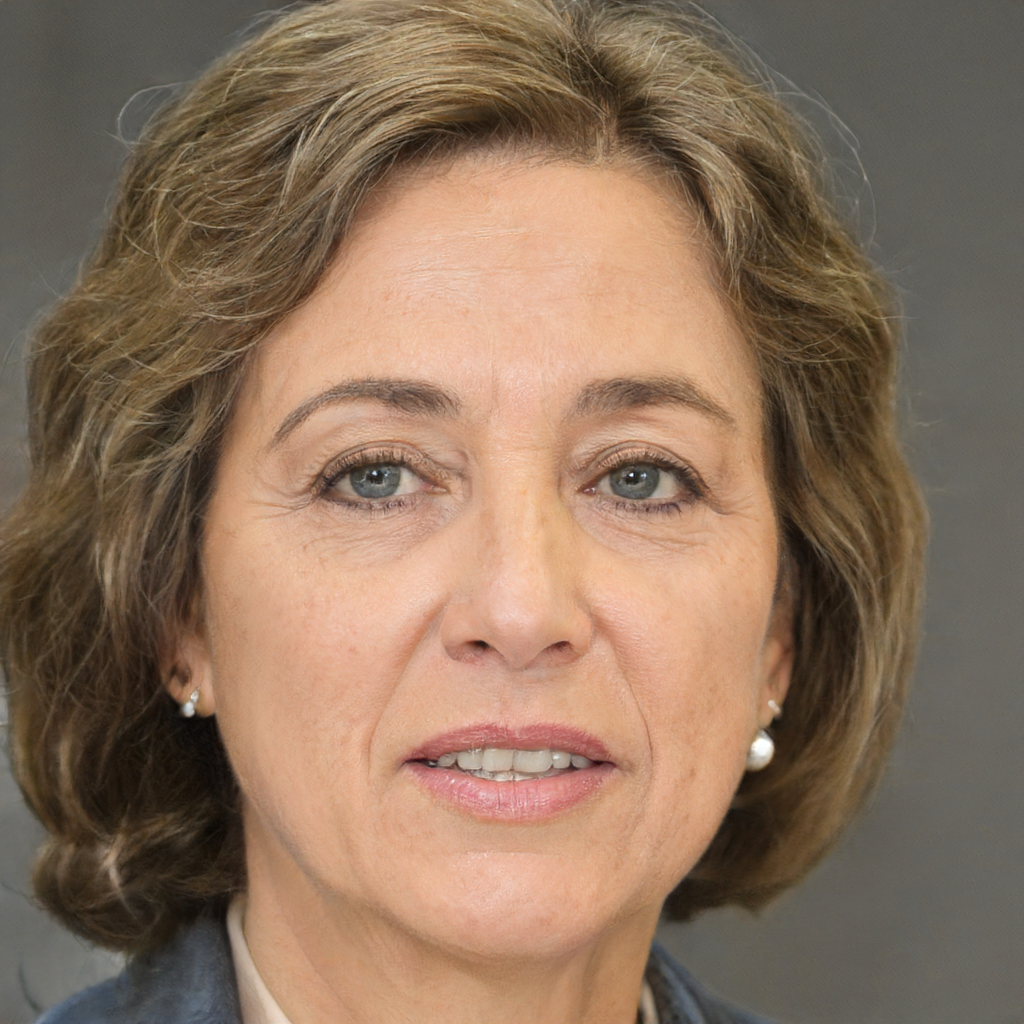
Label: Colored